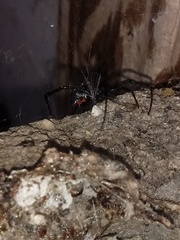
Species: Lactrodectus_hesperus